Smolny Convent

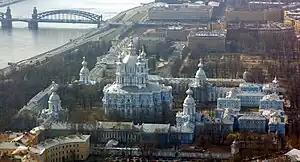
Aerial view of Smolny Convent

Smolny Convent or Smolny Convent of the Resurrection ("Voskresensky", Russian: Воскресенский новодевичий Смольный монастырь), located on Ploschad Rastrelli (Rastrelli Square), on the left bank of the River Neva in Saint Petersburg, Russia, consists of a cathedral ("sobor") and a complex of buildings surrounding it, originally planned as a convent.